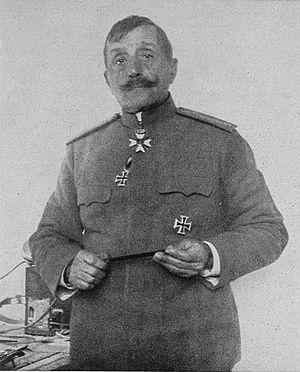
Stephan Toshev, en bulgare Стефан Тошев, était un général bulgare, né en 1859, décédé en 1924 qui combattit durant les guerres balkaniques puis pendant la Première Guerre mondiale.
Cet article liste les leaders des Empires centraux durant la Première Guerre mondiale soit les principales personnalités politiques et militaires ayant soutenu ou œuvré pour les Empires centraux lors de la Première Guerre mondiale.